St Stephen's Anglican Church, Toodyay

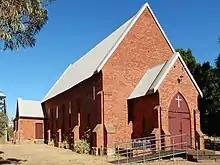
The church in 2014

St Stephen's Anglican Church is a heritage-listed Anglican church on Stirling Terrace, , Western Australia. It was one of the earliest significant public buildings constructed in the town then named Newcastle.